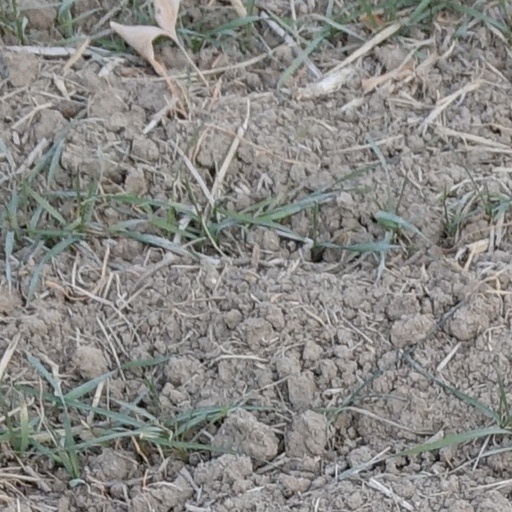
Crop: wheat